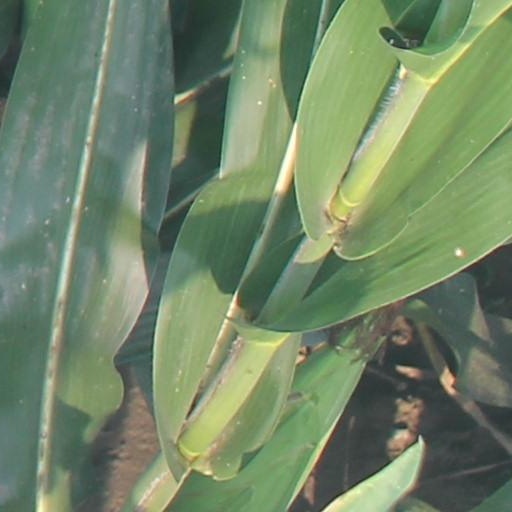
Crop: maize; corn